Honda CBR600F

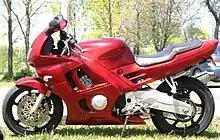

The CBR600F3 was the third generation of the CBR600F series. Replacing the F2, the F3 was produced from 1995 to 1998. It had a modified engine, ram-air intake, and cartridge front forks. The 1997 and 1998 models also came with a deeper engine oil pan, sleeker tail fairings, seat and tail-light, and a revised engine cylinder head, netting about a gain over 1995–1996 models. The capacitor-discharge ignition (CDI) and ram-air system were also revised to allowed for smoother power curve over the 1995–1996 models, which could sometimes be jerky. The last made 1998 models were supplied with another revised engine cylinder head which resulted in a slight power gain. In 1999, it was replaced by the CBR600F4.